Piccadilly Gardens

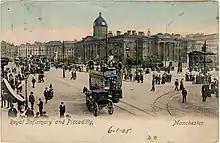
The Royal Infirmary on Piccadilly in 1905

Piccadilly Gardens are located in Manchester city centre, just to the south of the Northern Quarter. The green space is bounded on four sides by streets: Mosley Street to the west, Parker Street to the south and Portland Street to the east; along the northern side is Piccadilly, a street that runs eastwards from the junction of Market Street to the junction of London Road with Ducie Street.